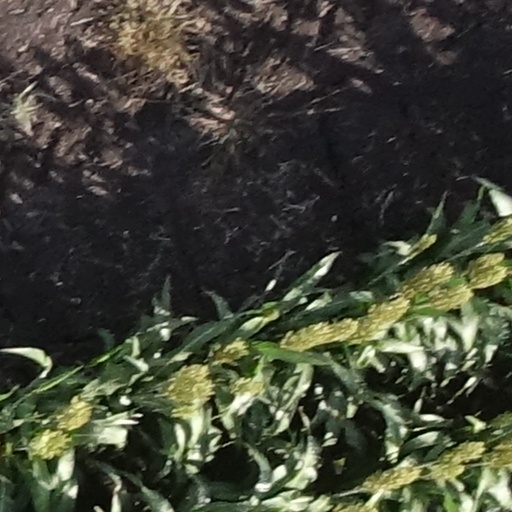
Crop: sorghum